Pacé, Orne

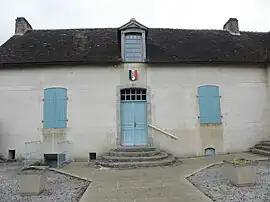
The town hall in Pacé

Pacé is a commune in the Orne department in north-western France.